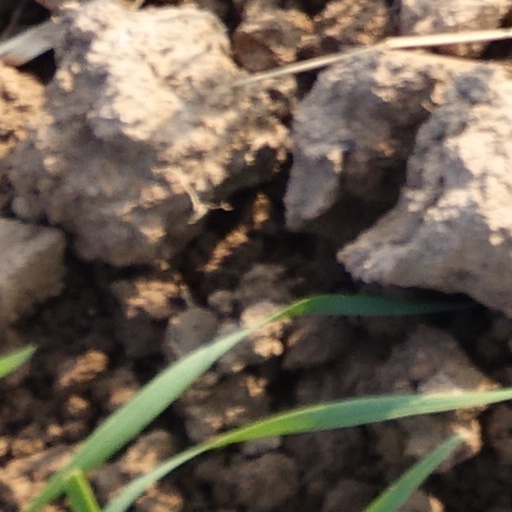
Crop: wheat